Edgar Towner

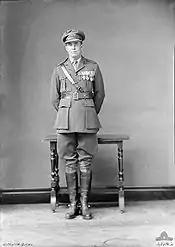
Full-length portrait of Lieutenant Edgar Towner c. 1918

Once Feuillaucourt had fallen, the 24th Battalion continued to the Péronne road. However, the Germans had occupied a copse of trees and put up strong resistance, halting the advance. German troops were observed massing for a counter-attack, so Towner moved forward with several of his men, two Vickers guns, and the captured German gun, and brought the assembling Germans under concentrated fire, inflicting many casualties. Attempting to retire, a party of twenty-five German soldiers were cut off by Towner's guns and taken prisoner. Under heavy incoming fire, Towner then scouted over open terrain to locate advantageous positions from which his guns could offer further support. When he moved his section forward, the machine gunners were able to engage more groups of German soldiers; their aggressive action enabled the advance to be renewed, and the battalion attained the cover of a sunken section of the Péronne road. On rejoining them Towner found that his section was growing short of ammunition, so he made his way back across the fire-swept ground and located a German machine gun, which he brought forward along with several boxes of ammunition. This he brought into action "in full view of the enemy"; his effective fire forced the Germans to retire further, and allowed one of the stalled Australian flanks to push ahead.